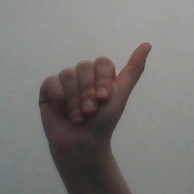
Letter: dhad